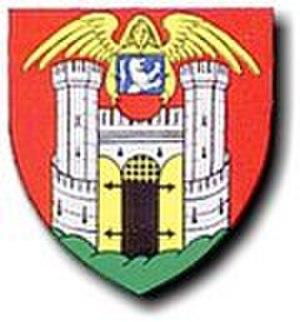
Kirchschlag in der Buckligen Welt est une commune autrichienne du district de Wiener Neustadt-Land en Basse-Autriche.